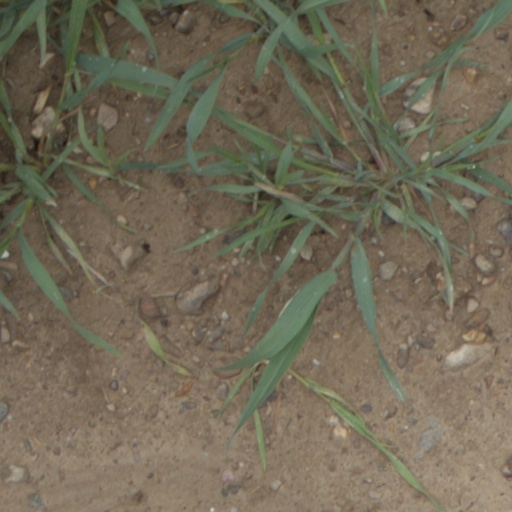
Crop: wheat